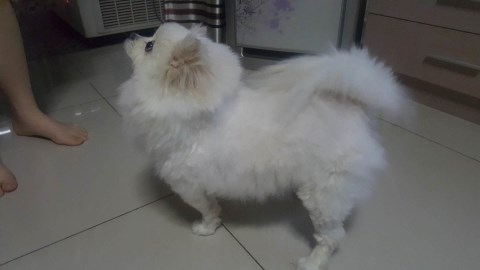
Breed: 1936-n000005-Pomeranian